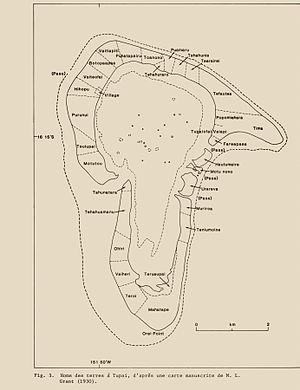
Tupai est un atoll faisant partie des îles Sous-le-Vent dans l'archipel de la Société. Il fait partie de la commune de Bora-Bora, et de la commune associée Faanui.